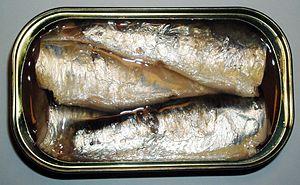
Le poisson est un aliment consommé par de nombreuses espèces animales, dont l'homme. Le mot poisson désigne donc aussi un terme de cuisine faisant référence à l'ensemble des aliments préparés à partir de poissons capturés par le biais de la pêche ou de l'élevage. Trois quarts de la surface de la Terre sont couverts d'eau et de nombreuses rivières sillonnent l'intérieur des terres, ce qui fait que le poisson a fini par constituer, depuis la nuit des temps, une partie importante du régime alimentaire des humains dans presque tous les pays du monde.